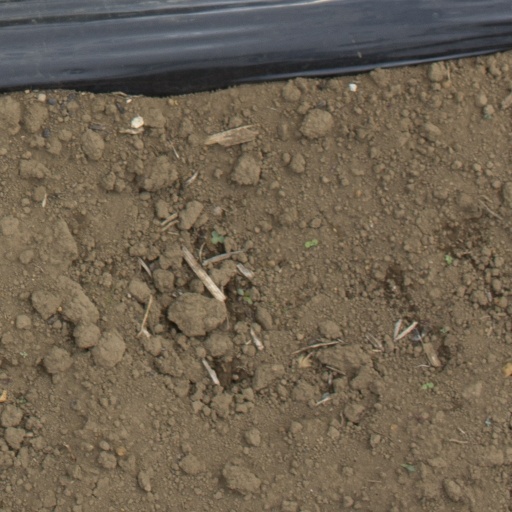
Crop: Jerusalem artichoke